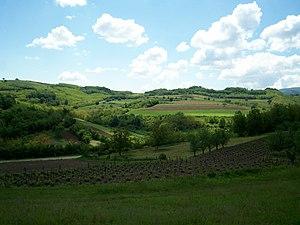
village Gornje Suhotno, Serbie Српски / srpski: Село Горње Сухотно, Србија.
Gornje Suhotno est un village de Serbie situé dans la municipalité d'Aleksinac, district de Nišava. Au recensement de 2011, il comptait 246 habitants.